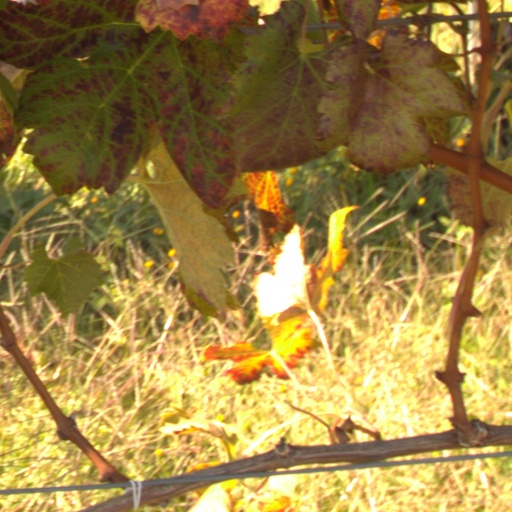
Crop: grape